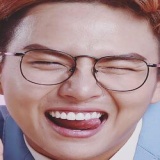
diễn viên Duy Khánh Zhou Zhou